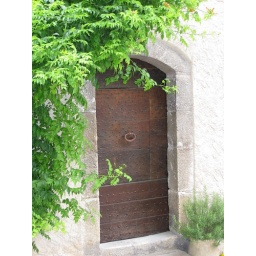
Every door and window in Entrevaux seemed worthy of attention!